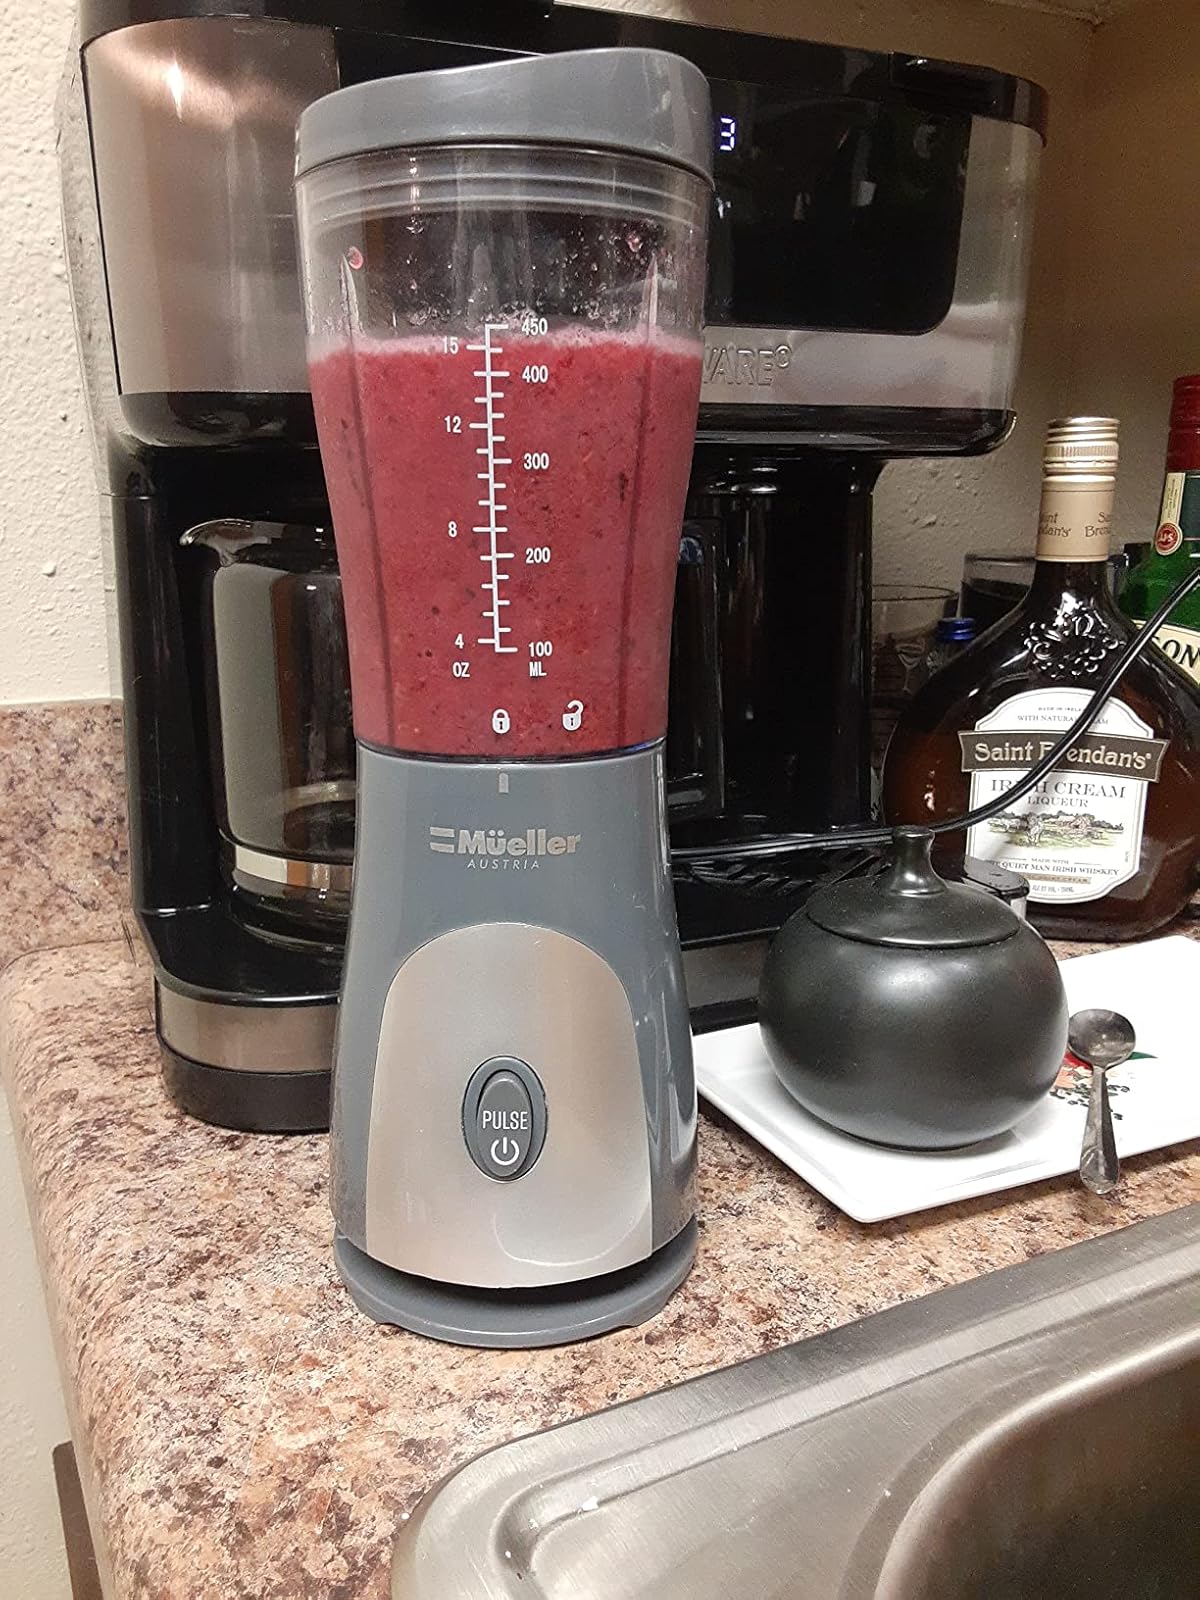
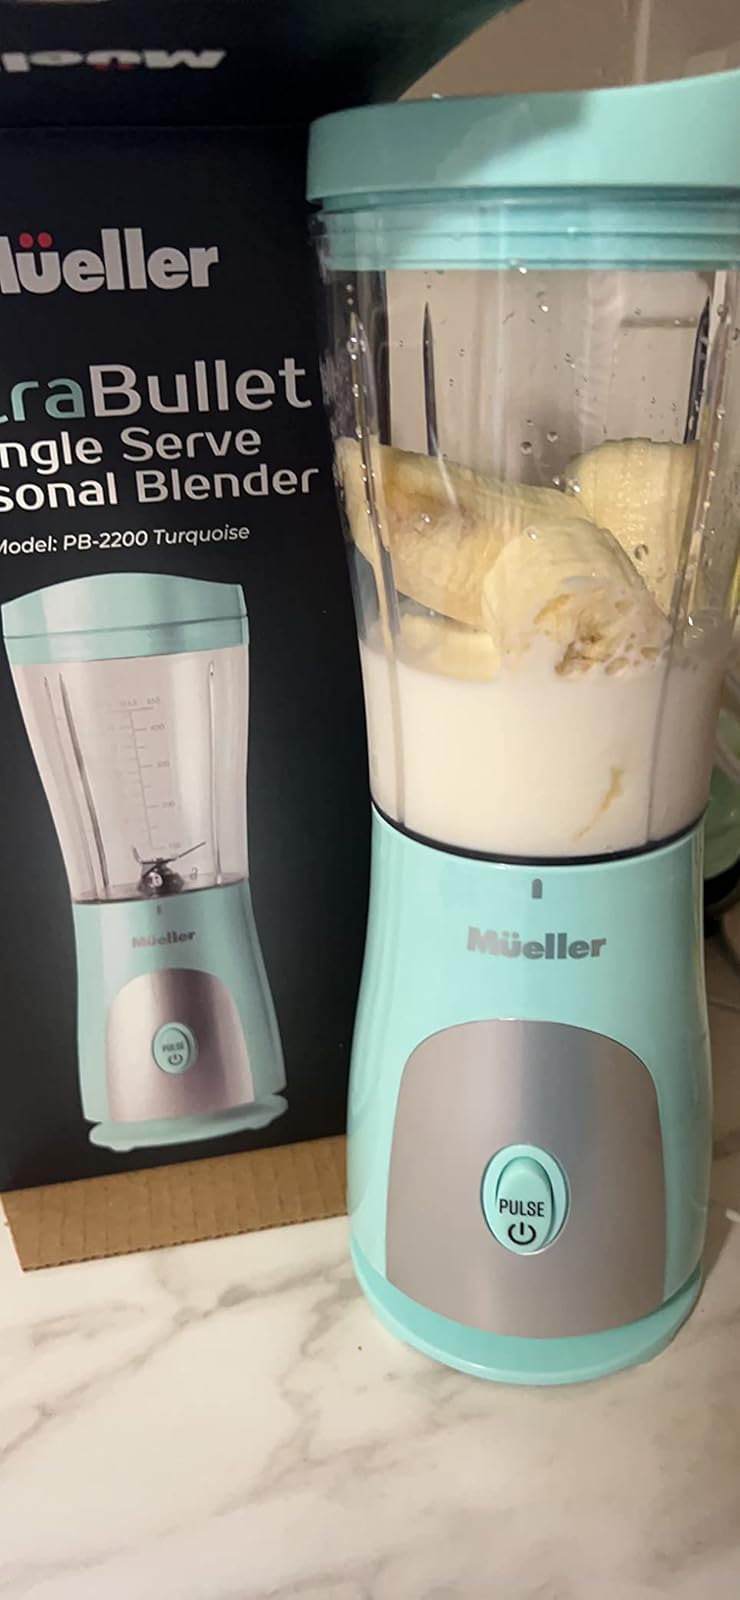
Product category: items_blender
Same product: no